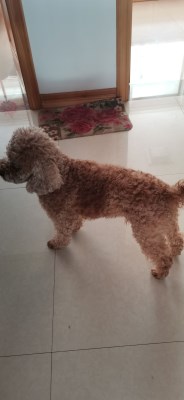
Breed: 7449-n000128-teddy